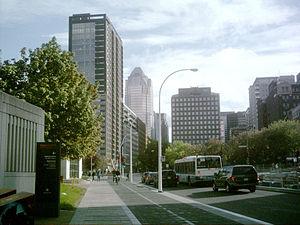
Boulevard De Maisonneuve à Montréal, derrière la Place des Arts en regardant vers l'ouest
Le boulevard De Maisonneuve est une artère majeure de Montréal.
Montréal /ˈmɔ̃ˌʁeal/ est la plus importante ville du Québec et la deuxième ville la plus peuplée du Canada, après Toronto et avant Vancouver. Elle se situe principalement sur l’île fluviale de Montréal, sur le fleuve Saint-Laurent dans le Sud du Québec, dont elle est la métropole.